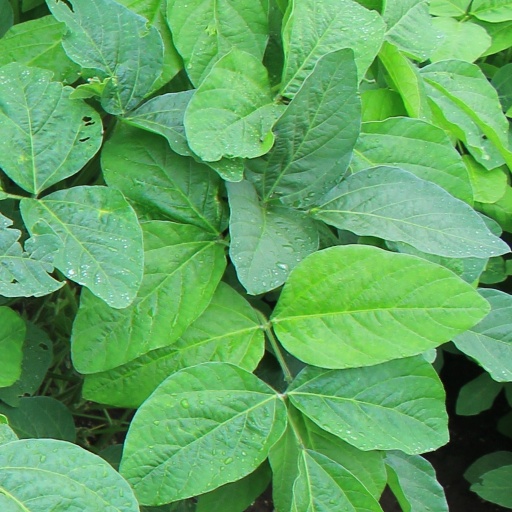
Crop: soybean